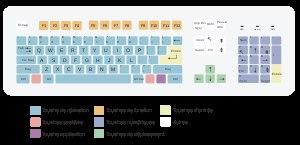
Les touches de fonction sur un terminal informatique ou sur un ordinateur sont des touches, qui peuvent être programmées afin de faire effectuer des commandes du système d’exploitation ou d’un programme. Sur quelques claviers/ordinateurs, les touches de fonction peuvent avoir des actions par défaut.